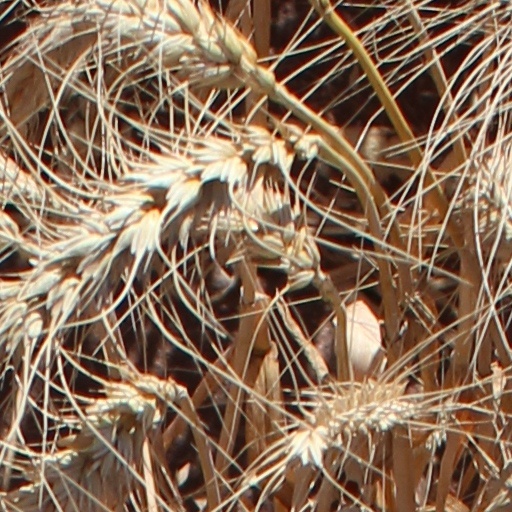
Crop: wheat